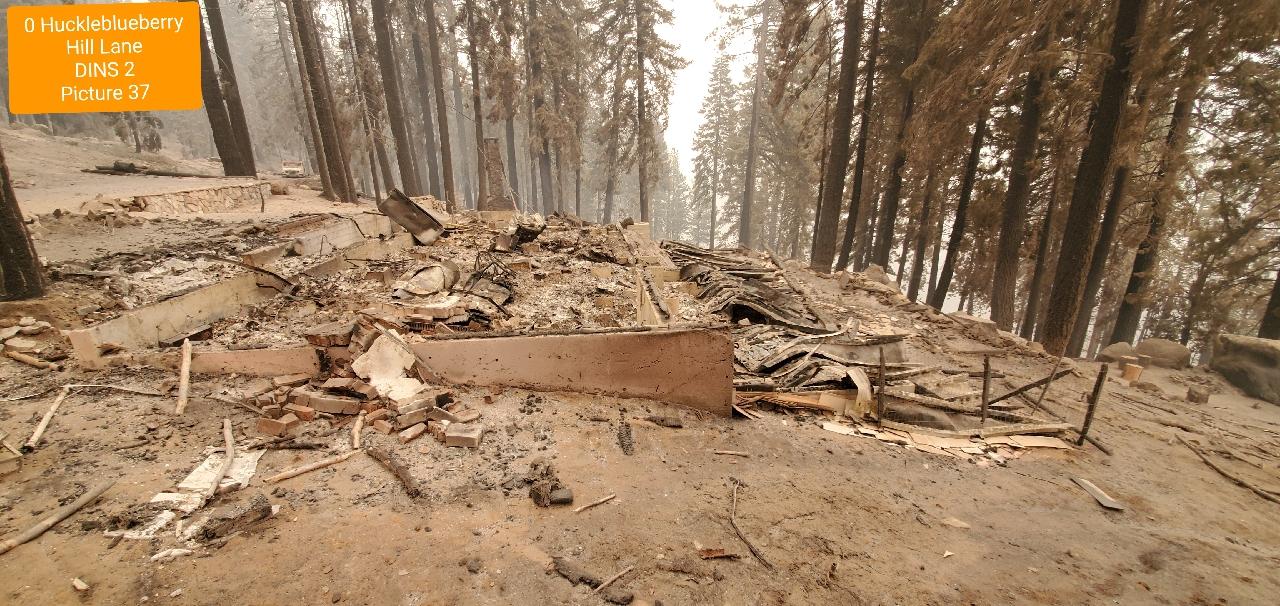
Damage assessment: destroyed